Mad River Brewing Company

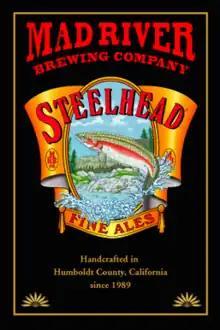
Mad River Brewing Company

Mad River Brewing Company is a brewery established in 1989 and located in Blue Lake, California, known for its green production processes.